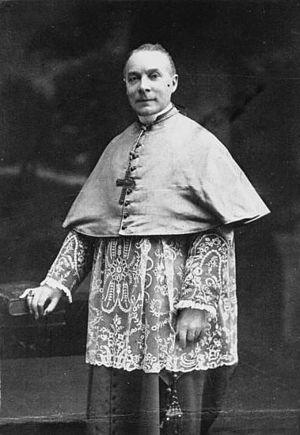
Georges François Xavier Marie Grente, né le 5 mai 1872 à Percy et mort le 4 mai 1959 au Mans, est un cardinal français, évêque-archevêque du Mans, académicien, historien et essayiste. Il coordonna un imposant Dictionnaire des lettres françaises en plusieurs volumes, préfacé notamment, par Abel Bonnard, qui, actualisé et réédité, fait encore aujourd'hui autorité.
Cet article présente la liste des membres de l'Académie française, rangée par ordre chronologique de leur élection à chaque fauteuil. Cette liste est précédée d'une liste réduite portant uniquement sur les membres actuels et présentée successivement selon quatre modes de rangement : par ordre alphabétique, par numéro de fauteuil, par date d'élection et par date de naissance.